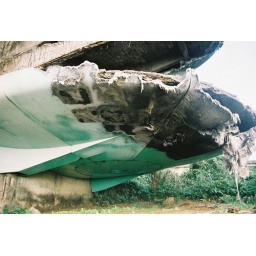
their fiberglass shells look like fur or fish scales all over the ground after they rot off.